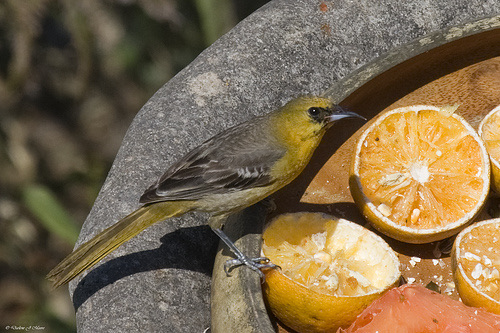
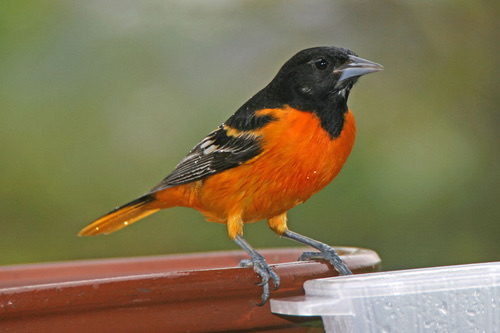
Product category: misc
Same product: yes